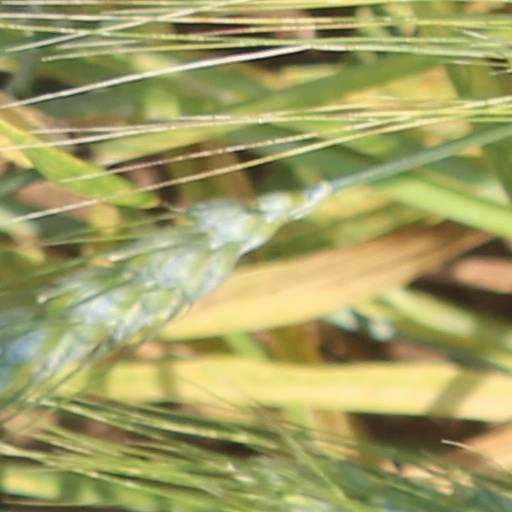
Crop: wheat